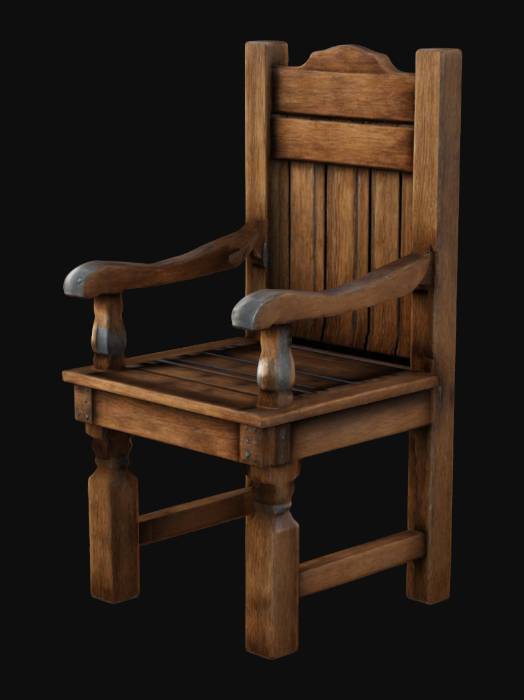
미적 점수 (1~10점): 5